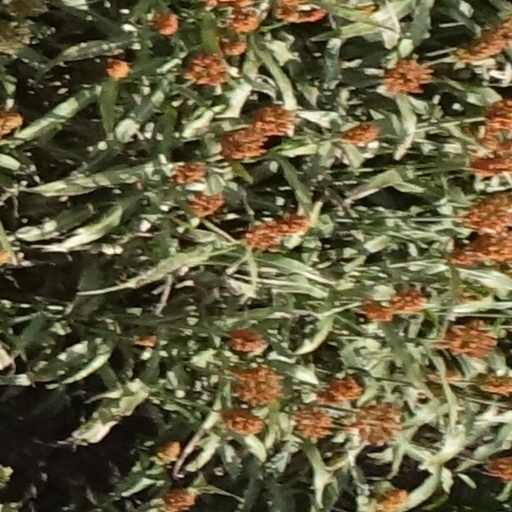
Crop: sorghum